O Teri

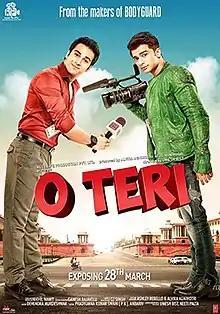
Theatrical release poster

O Teri is a 2014 Indian Hindi-language comedy film directed by Umesh Bisht and produced by Atul Agnihotri and Alvira Khan Agnihotri. It stars Pulkit Samrat, Bilal Amrohi, Sarah-Jane Dias, and Mandira Bedi. The film follows two journalists who come across a big scam. Upon its release on 28 March 2014, the film received generally negative reviews, and emerged as a commercial failure.